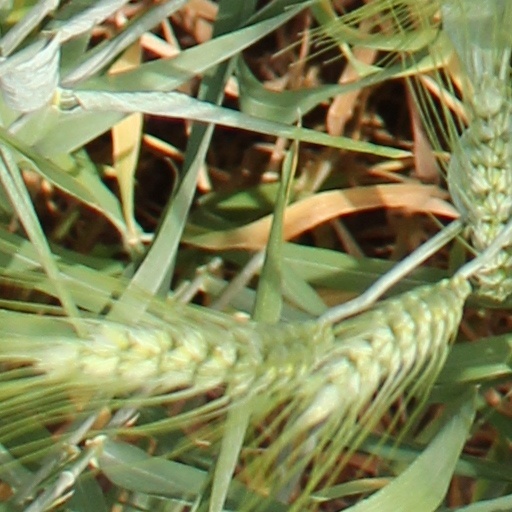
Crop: wheat